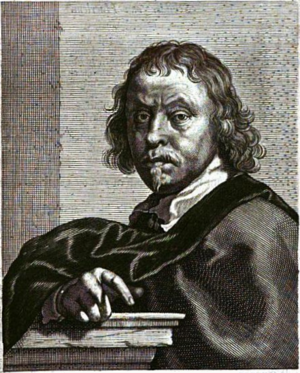
Cornelius van Poelenburgh
Portræt af Cornelis van Poelenburch, 1662
Cornelius van Poelenburgh var en hollandsk maler. Han var elev af Abraham Bloemaert, rejste længere tid i Italien, hvor Adam Elsheimer fik afgørende indflydelse på hans kunst, og hvor han nåede anseelse; 1627 vendte han tilbage til Utrecht; en tid virkede han i London, Fra Elsheimer har Poelenburgh det bedste i sin kunst: landskaberne, der særlig i hans senere billeder kan eje en egen skønhed i deres klare og dybe farveholdning og i deres varme, gyldne lys. Ret ubetydeligt virker i reglen disse landskabers staffage af figurer i deres porcelænsagtige og glatte karakterløshed; til denne figur staffage valgte Poelenburgh motiver fra Bibelen og fra mytologien; særlig hyppig forekommende er scener med Diana og hendes nymfer, nymfer og satyrer, badende kvinder og lignende emner, der ikke mindst bidrog til deres kunstners store popularitet. Poelenburgh, hvis talrige værker findes i så godt som alle samlinger, er rigest repræsenteret i Dresden, München, Paris og Sankt Petersborg. I Kunstmuseum i København: En Gudeforsamling, i den moltkeske samling: Olympia.